Helen Clay Frick

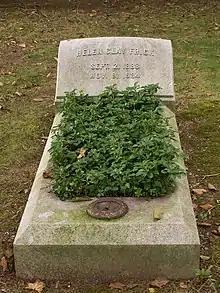
Grave at Homewood Cemetery in Pittsburgh, 2014

The family's home on 5th Avenue was transformed into the Frick Collection in 1935. Helen continued as a trustee, to be active in acquisitions. A small woman, described as a "frail little woman," Helen was often in conflict with the male board members, in particular with John D. Rockefeller, whom her father had also appointed as trustee to the Frick Collection. The two fought over the manner in which the house should be transformed into a museum, whether the costly furniture should be kept (she wanted it, he did not), and Helen resisted his efforts to add pieces from his own collection. She eventually resigned the position in 1961, "in a fury," after gifts were accepted from Rockefeller.